Samana acutata

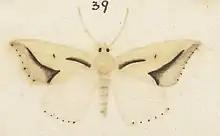
Illustration by George Hudson.

This species is endemic to New Zealand. "S. acutata" can be found in Mid Canterbury and Central Otago. It is now extinct at its type locality.